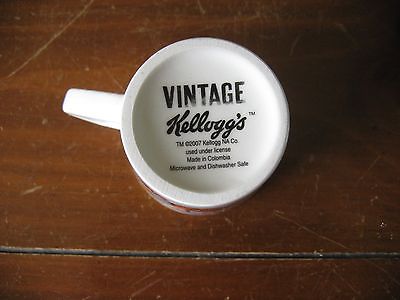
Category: mug